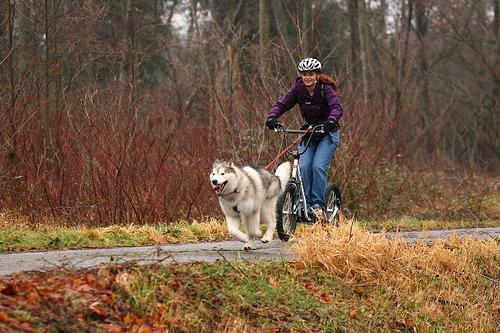
malamute